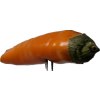
Label: pepper